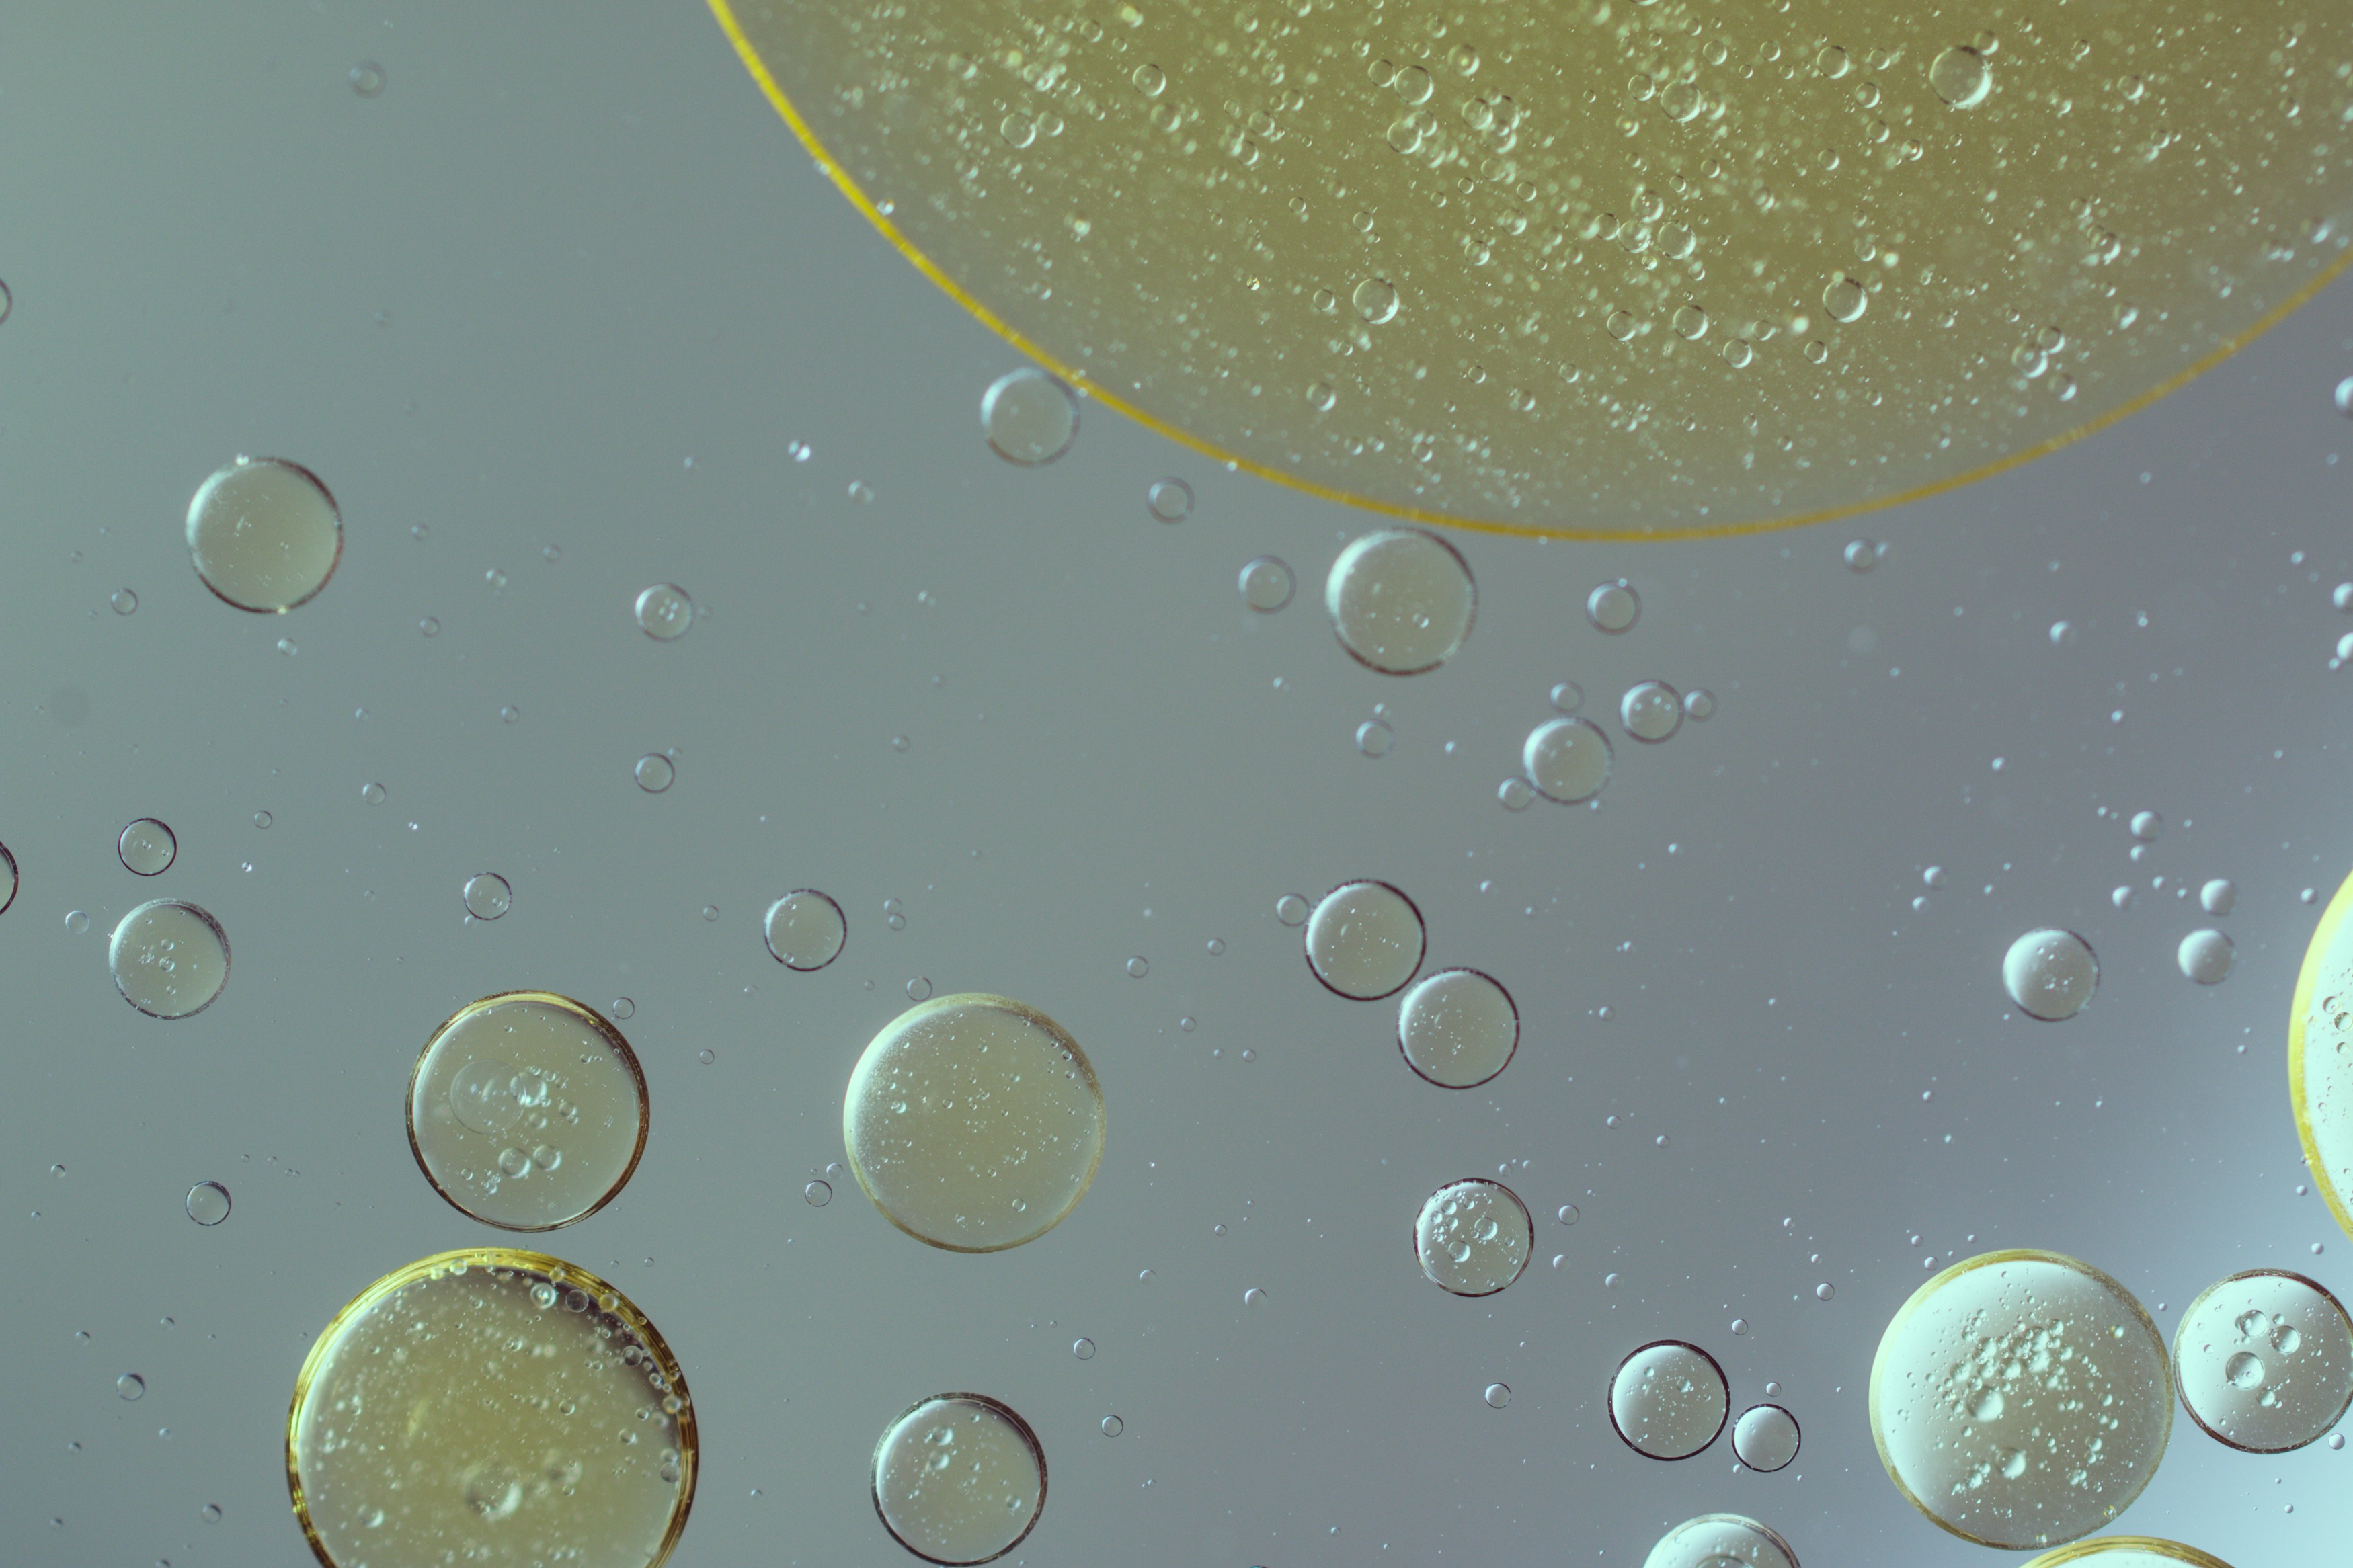
water, drop, liquid, abstract, texture, leaf, macro, biology, close, circle, background, cells, oil, macro photography, organism, oil in water, oil eye, liquid bubble